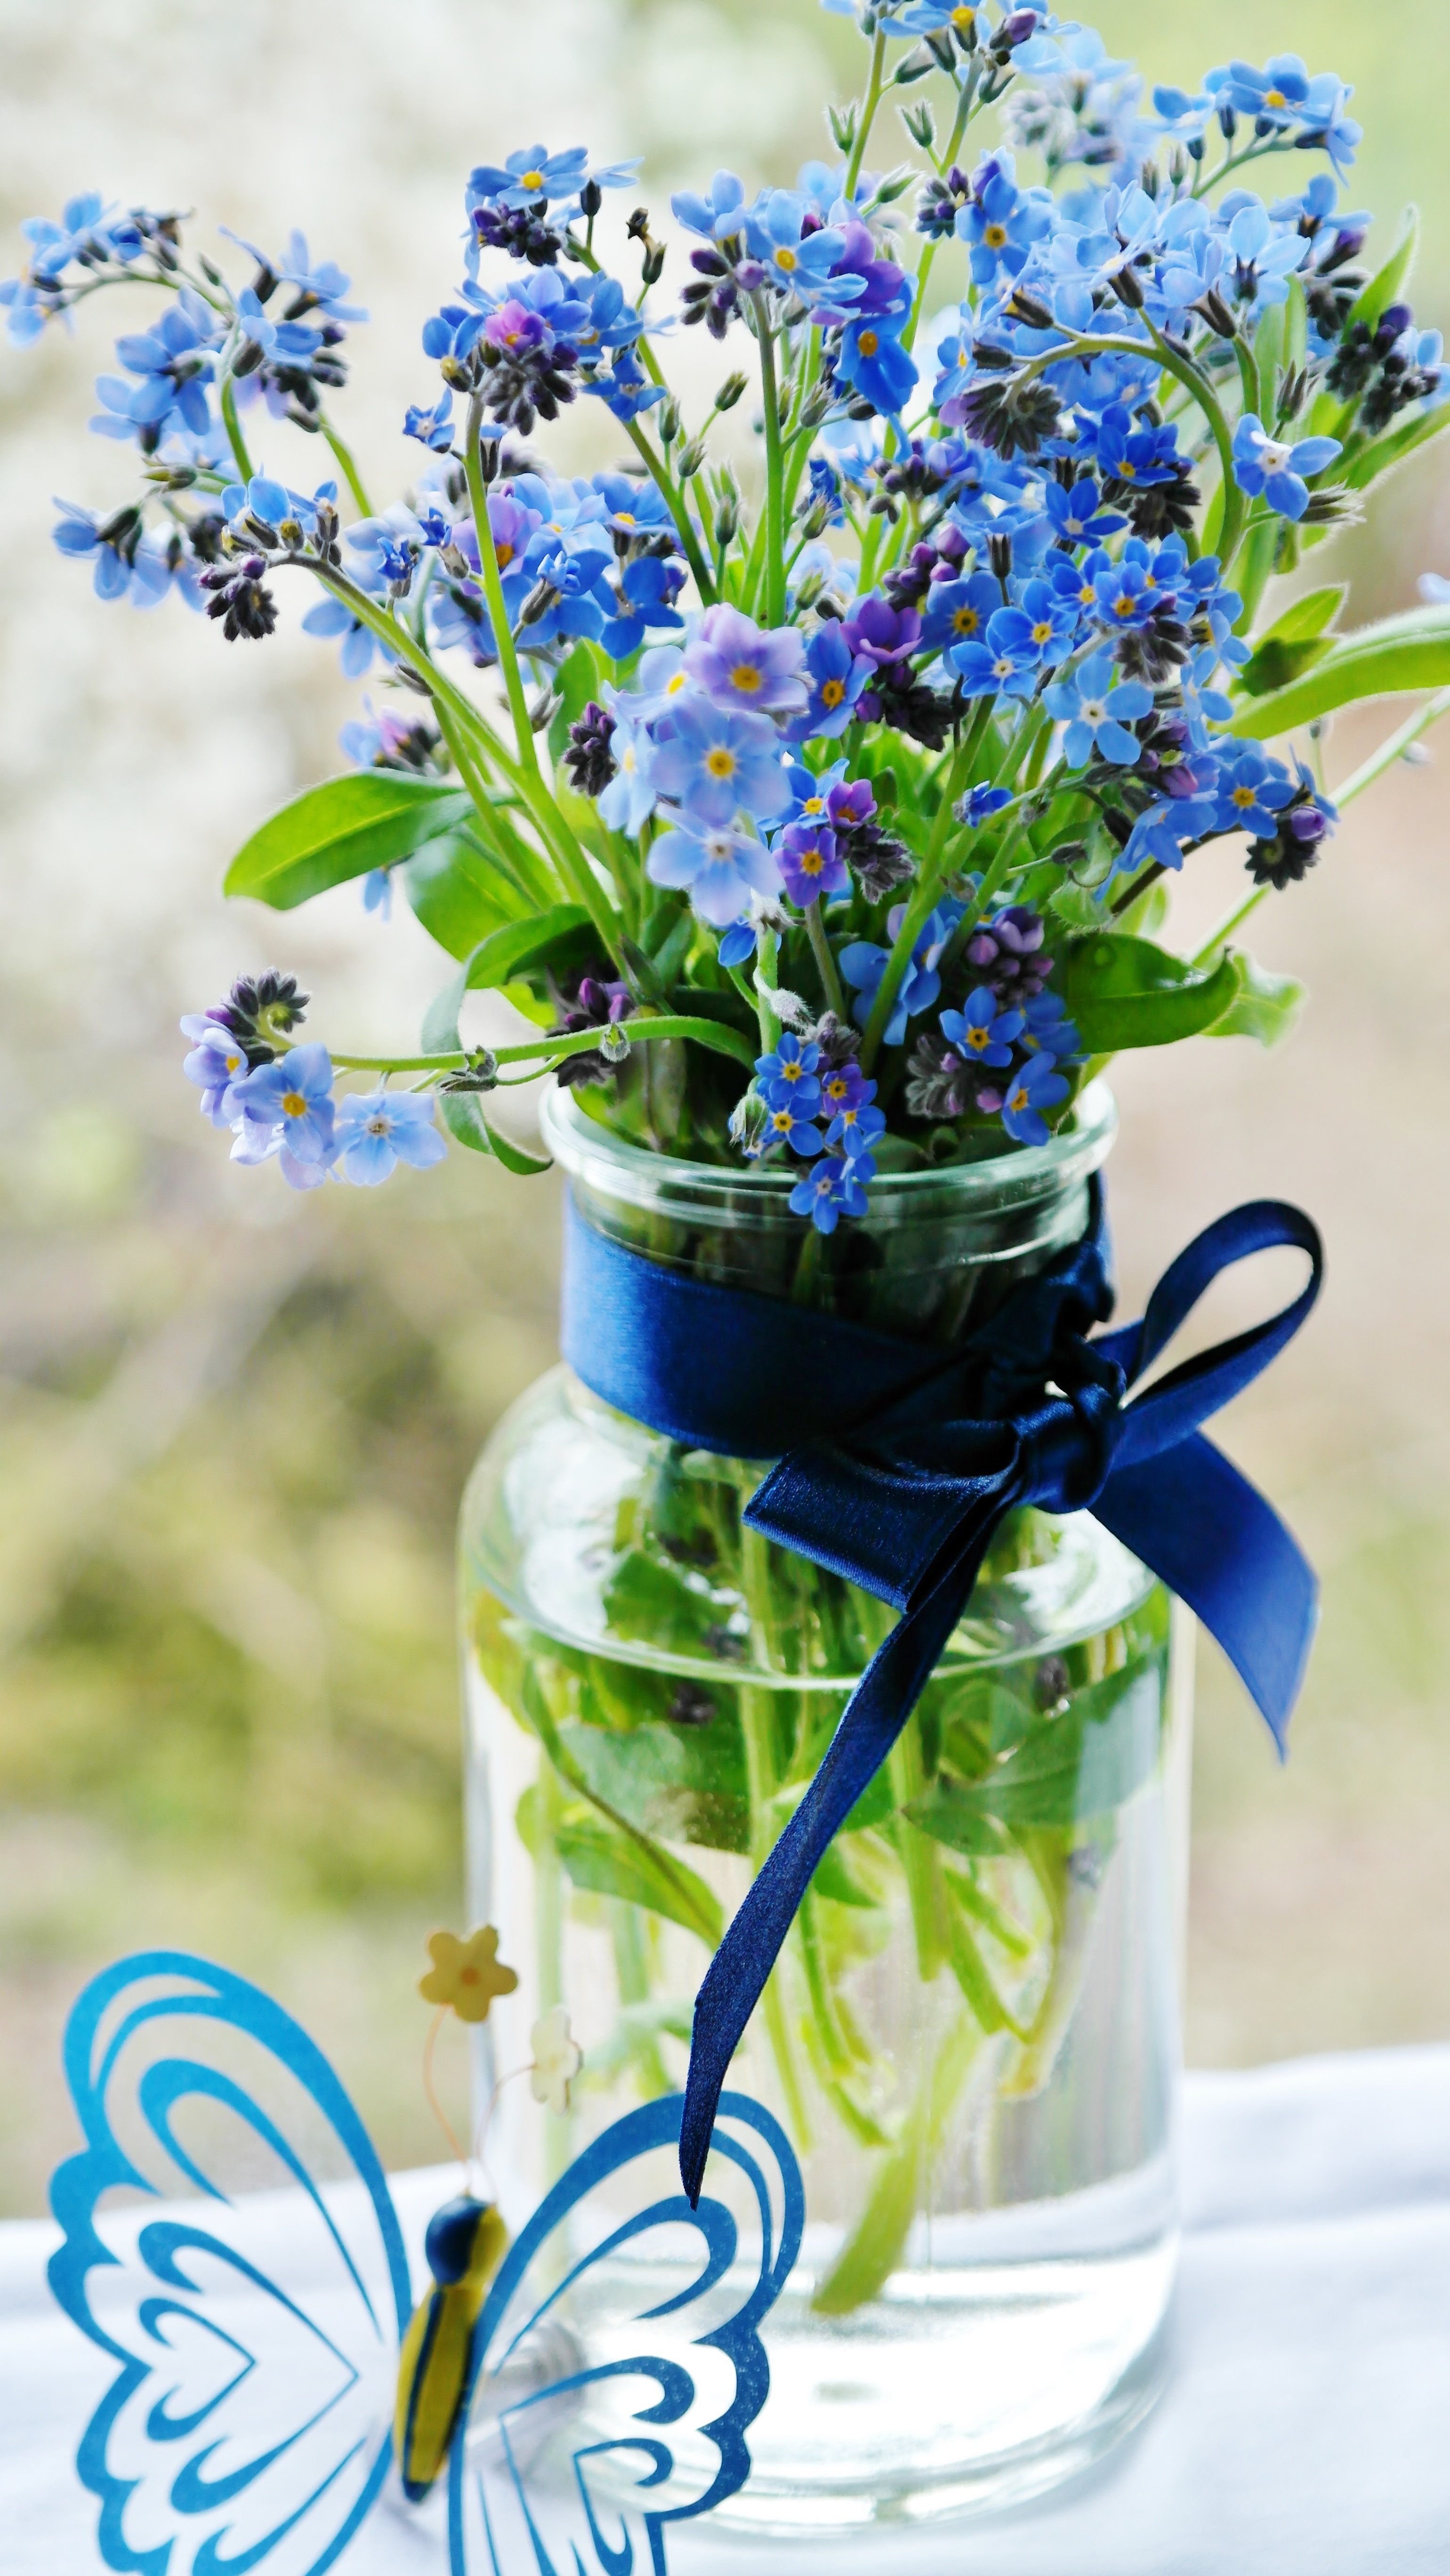
nature, blossom, plant, meadow, flower, bloom, spring, herb, blue, close, flora, wild flower, product, pointed flower, forget me not, idyll, floristry, flowering plant, flower bouquet, cut flowers, floral design, centrepiece, land plant, flower arranging